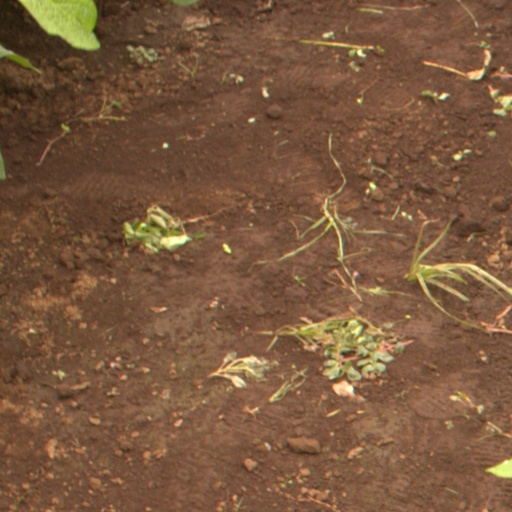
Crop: soybean